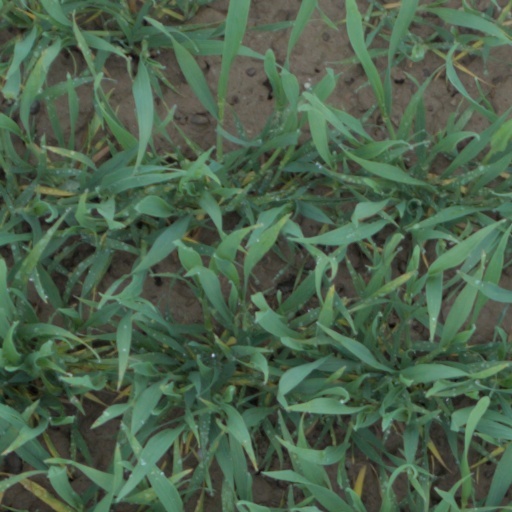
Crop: wheat